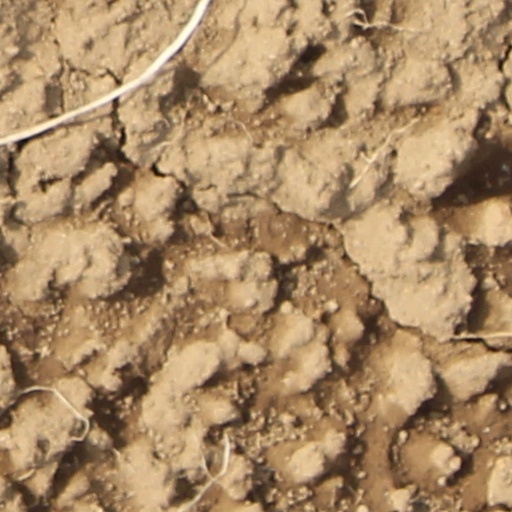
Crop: wheat